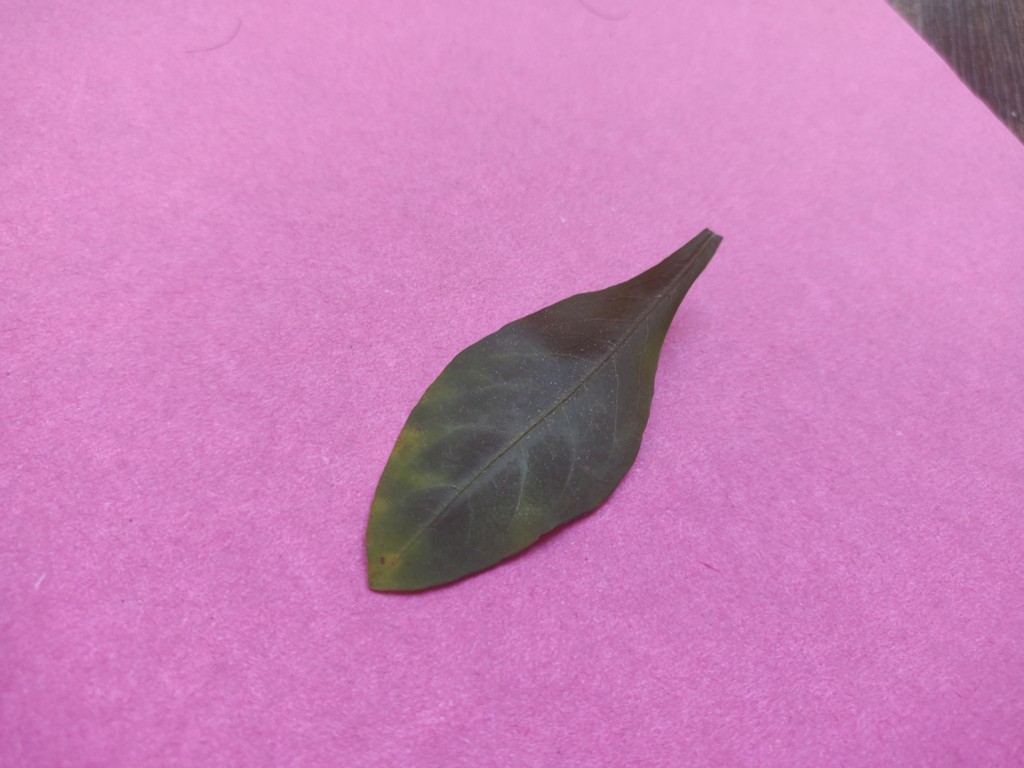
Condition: Unhealthy
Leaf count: single
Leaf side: front